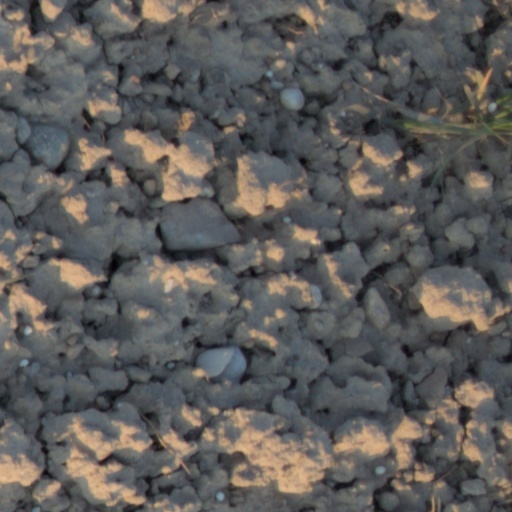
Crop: wheat